Sea snail

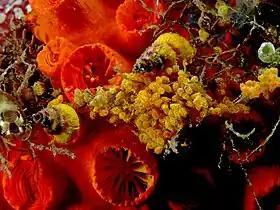
A species of sea snail in its natural habitat: two individuals of the wentletrap "Epidendrium billeeanum" with a mass of egg capsules "in situ" on their food source, a red cup coral.

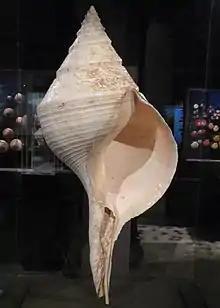
The shell of "Syrinx aruanus" can be up to 91 cm long.

Sea snails are slow-moving marine gastropod molluscs, usually with visible external shells, such as whelk or abalone. They share the taxonomic class Gastropoda with slugs, which are distinguished from snails primarily by the absence of a visible shell.